Abraham Pelt

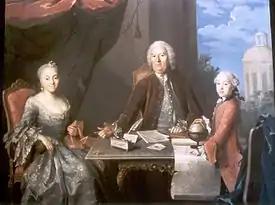
Pelt with his wife and son painted by Johan Hörner in the 1750s

Pelt was born in Copenhagen, the son of Hans Peter Pelt (died 1715) and Dorothea Kellinghusen (died 1732). In 1708, his father, who was originally from the Netherlands, obtained a license to establish Copenhagen's second sugar refinery. The sugar refineries were generally some of the most profitable industrial enterprises in the country at the time.